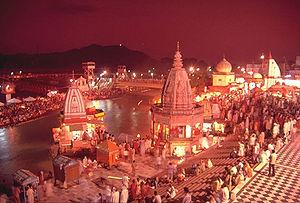
L'Uttarakhand, est un État indien situé dans le massif de l'Himalaya. Il est bordé par le Tibet au nord-est, le Népal au sud-est, et est voisin des États indiens de l'Himachal Pradesh et de l'Uttar Pradesh.